Hoshū jugyō kō

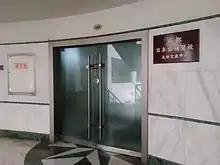
The Chengdu Hoshuko, a in the Hiroshima-Sichuan Sino-Japanese Friendship Convention Center in Wuhou District, Chengdu, Sichuan

, or , are supplementary Japanese schools located in foreign countries for students living abroad with their families. "Hoshū jugyō kō" educate Japanese-born children who attend local day schools. They generally operate on weekends, after school, and other times not during the hours of operation of the day schools.